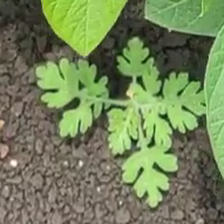
Weed species: Gajar_gavat_(Parthenium hysterophorus)